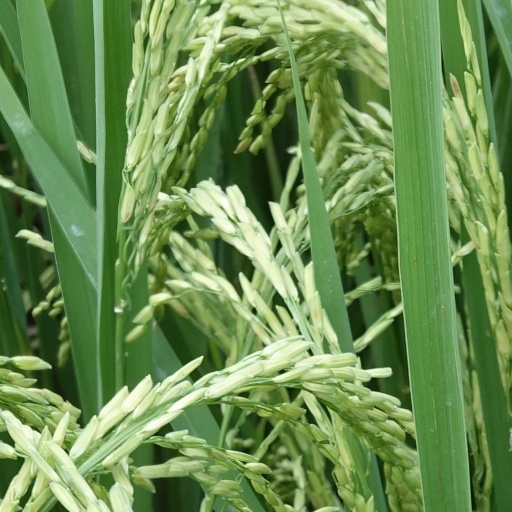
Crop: rice